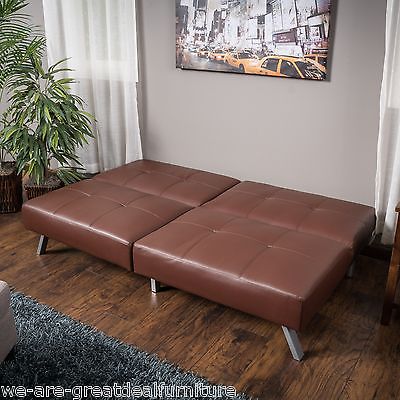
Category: sofa